Randy Hansen

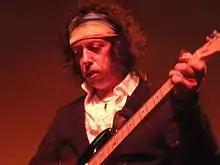
Hansen performing with Café Authors in 2008

Randy Hansen (born December 8, 1954) is an American guitarist best known for his "Rock Tribute Act" honoring Jimi Hendrix. He composed 17 minutes of the soundtrack for the 1979 movie "Apocalypse Now", (1980 Academy Award Winner for Best Sound). His debut album was released in 1980 on Capitol Records and was recorded at the Automatt Studios in San Francisco with Scott Rosburg on bass and vocals and Charles Tapp on drums and vocals. That group played two North American tours which included several coliseum shows with Bob Seger, Sammy Hagar, REO Speedwagon, Head East, Triumph, Poco and Blue Öyster Cult.